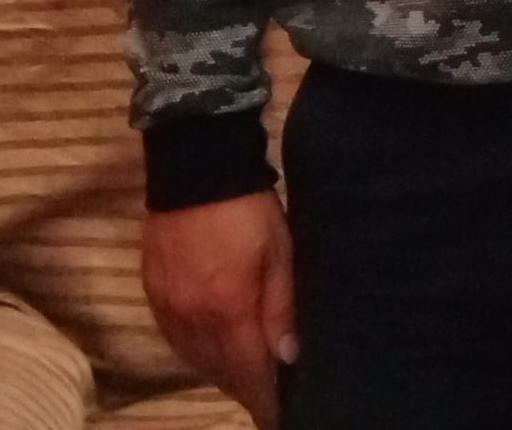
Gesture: no_gesture